Krzysztof Łoziński

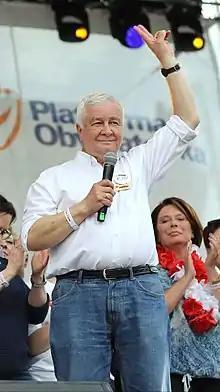

Krzysztof Łoziński (born 16 July 1948) is a Polish writer, publicist, alpinist, teacher and anti-communist opposition activist in Polish People's Republic.